Neculai Vasilcă

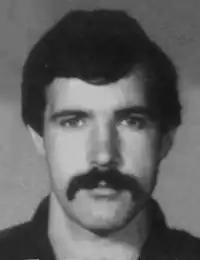

Neculai Vasilca (born 28 November 1955) is a retired Romanian handball pivot. He played 126 matches for the national team and scored 261 goals, winning bronze medals at the 1980 and 1984 Olympics. After retiring from competitions, he became a coach, managing, among others, GSV Eintracht Baunatal in Germany.